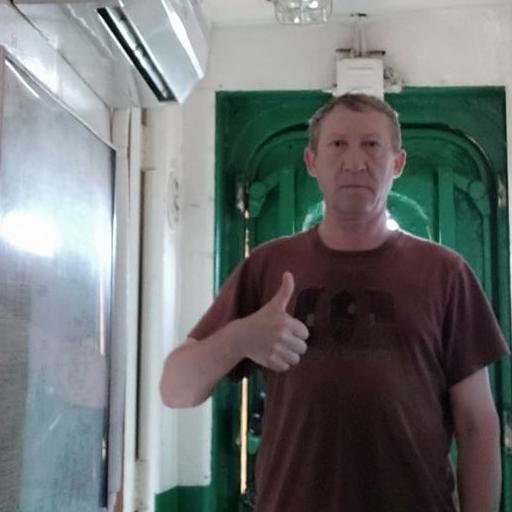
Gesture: like